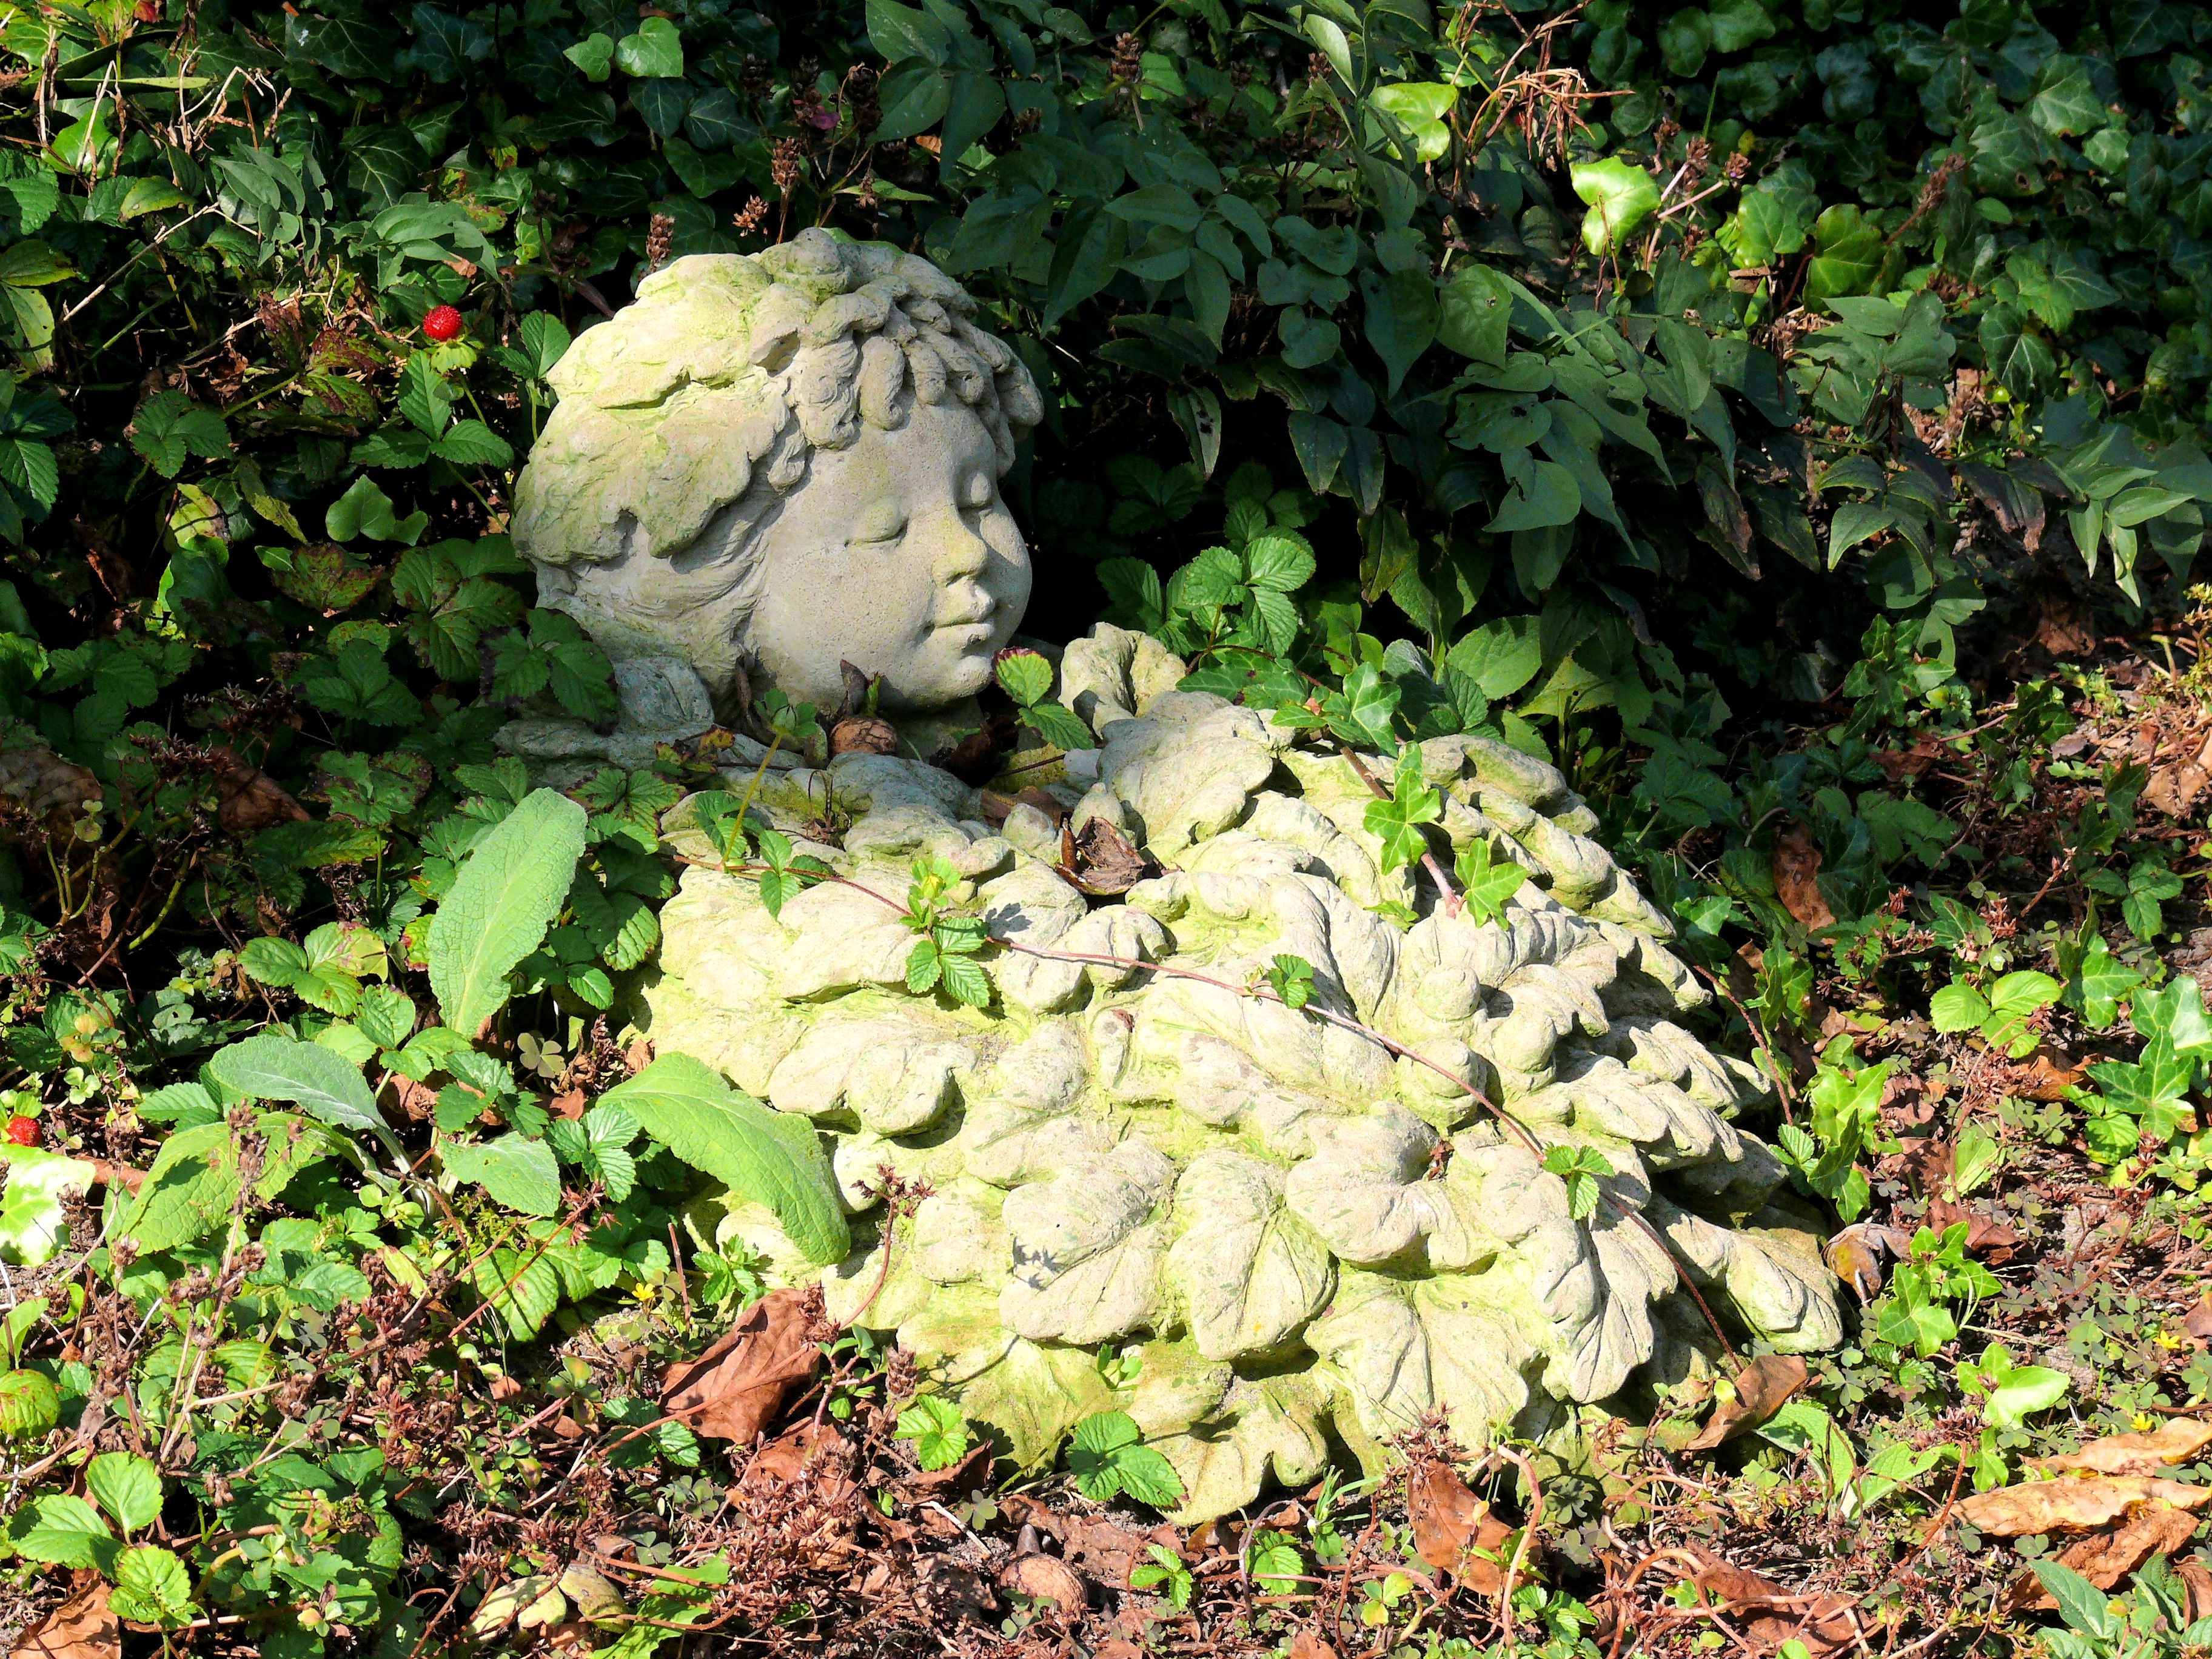
forest, plant, leaf, flower, green, autumn, botany, garden, flora, image, woodland, yard, garden fairy